Nicole Trimmel

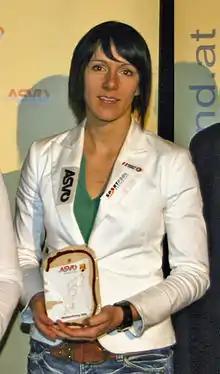
Trimmel in 2006

Nicole Trimmel (born October 13, 1982), is an Austrian kickboxer. She is a multiple World Champion and European Champion in Kickboxing. Since 2004 she holds the title of Austrian Champion in Kickboxing for each year. In 2004 and 2005 she was awarded Burgenland’s Sportswoman of the Year. The following year, Trimmel received an Order of Merit by the Republic of Austria and by the Federal State Burgenland respectively.